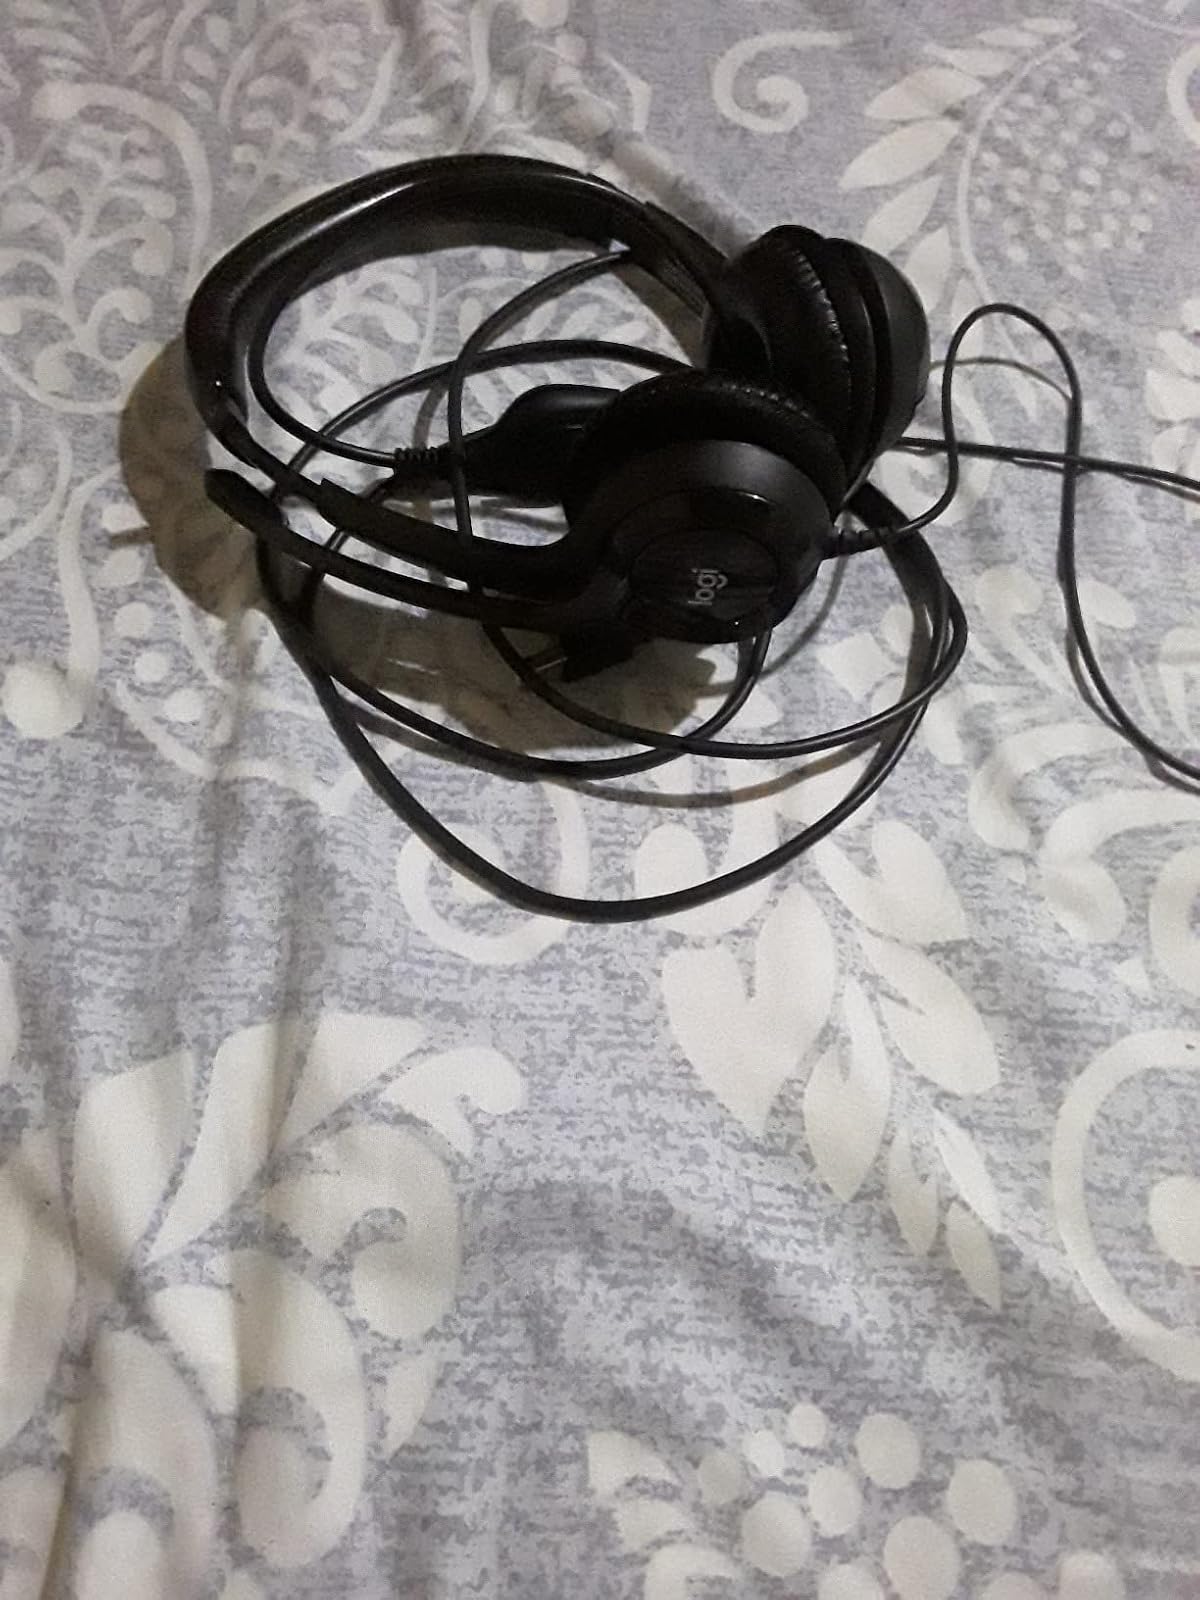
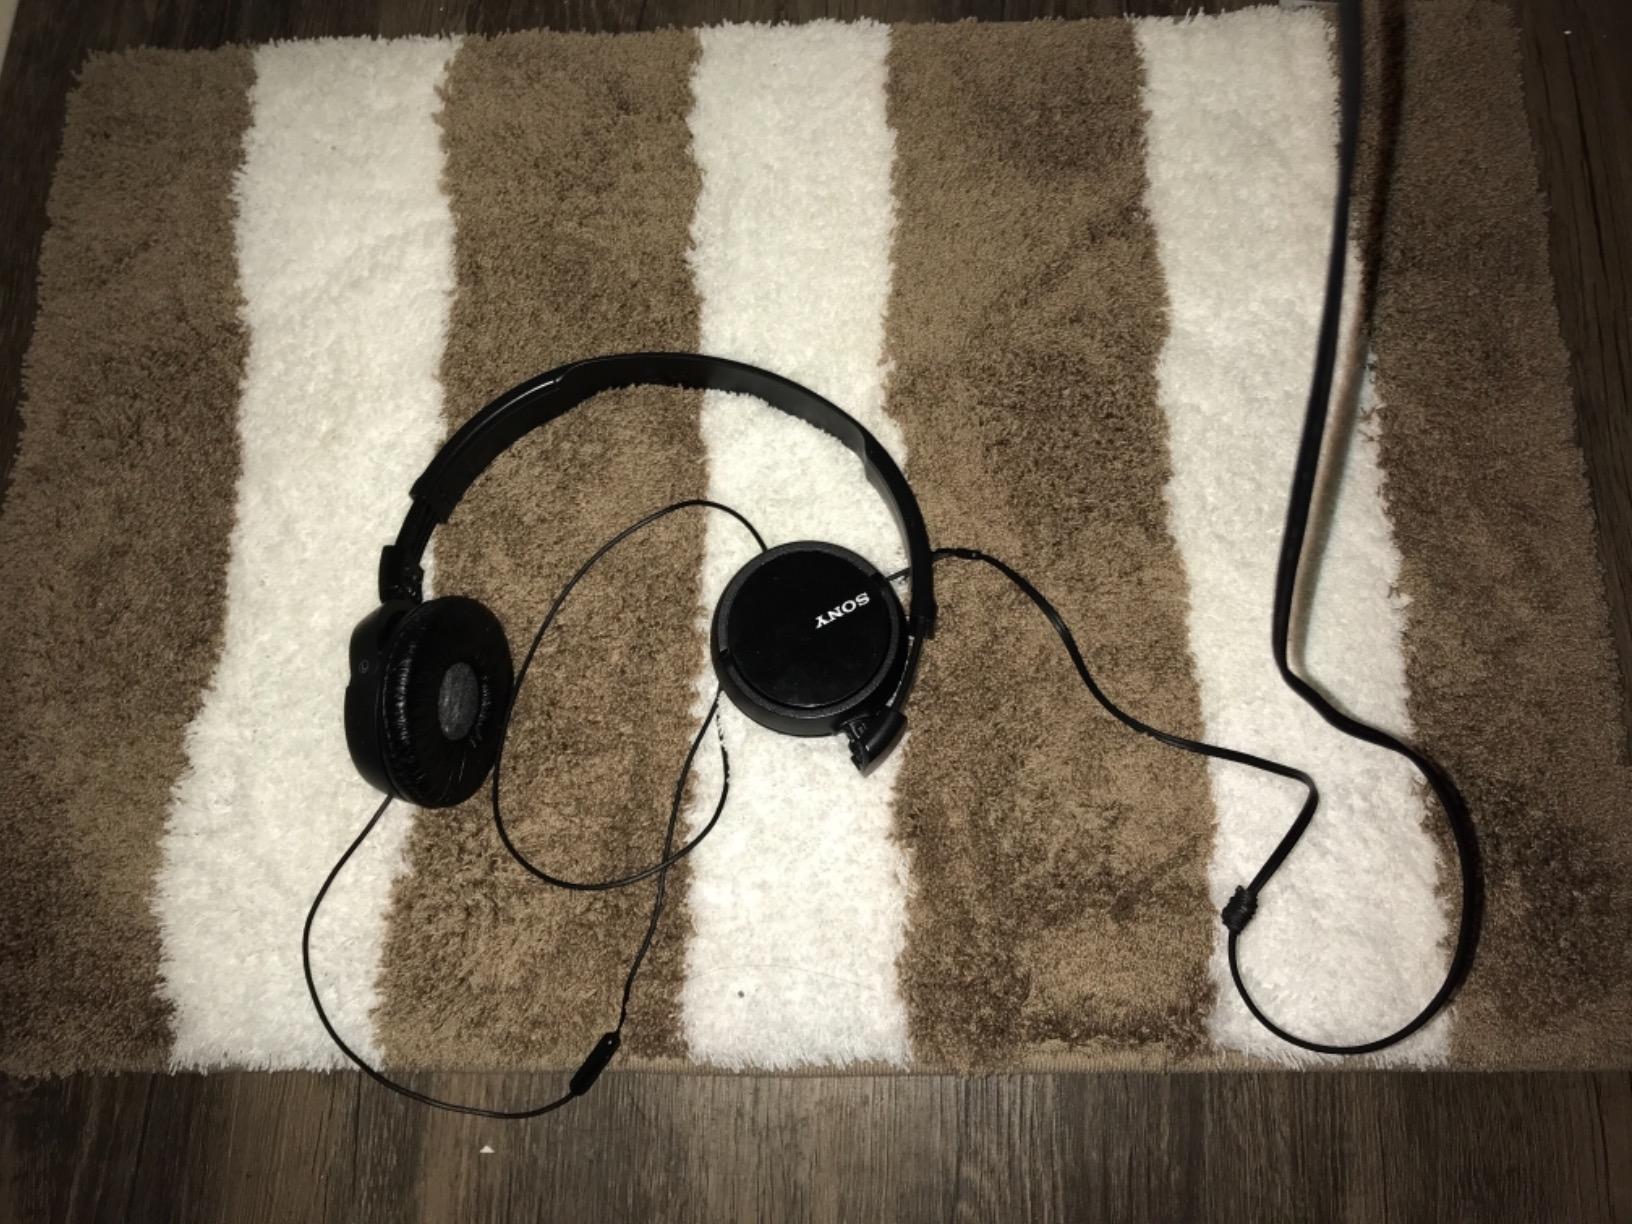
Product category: headphones
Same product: no